Raúl Quinto

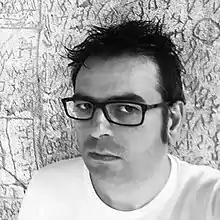
Raúl Quinto

Raúl Quinto (born 1978) is a poet born in Cartagena (Murcia, Spain). Matriculated in Art History in the University of Granada, he published his first book in 2002 with the name "Grietas". In the same year, he was a finalist in the Federico García Lorca prize of said university in the area of theater, for his work "Un autor en busca de personajes", written with Andrea Perciaccante and Daniel Rodriguez Moya.